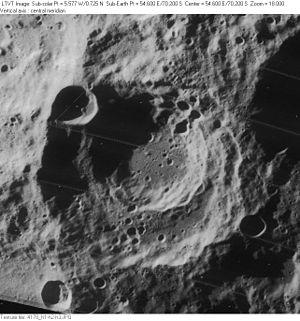
Boussingault est le nom d'un cratère d'impact sur la face visible de la Lune. Le nom fut officiellement adopté par l'Union astronomique internationale en 1935, en référence à Jean-Baptiste Boussingault.